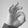
ASL letter: F